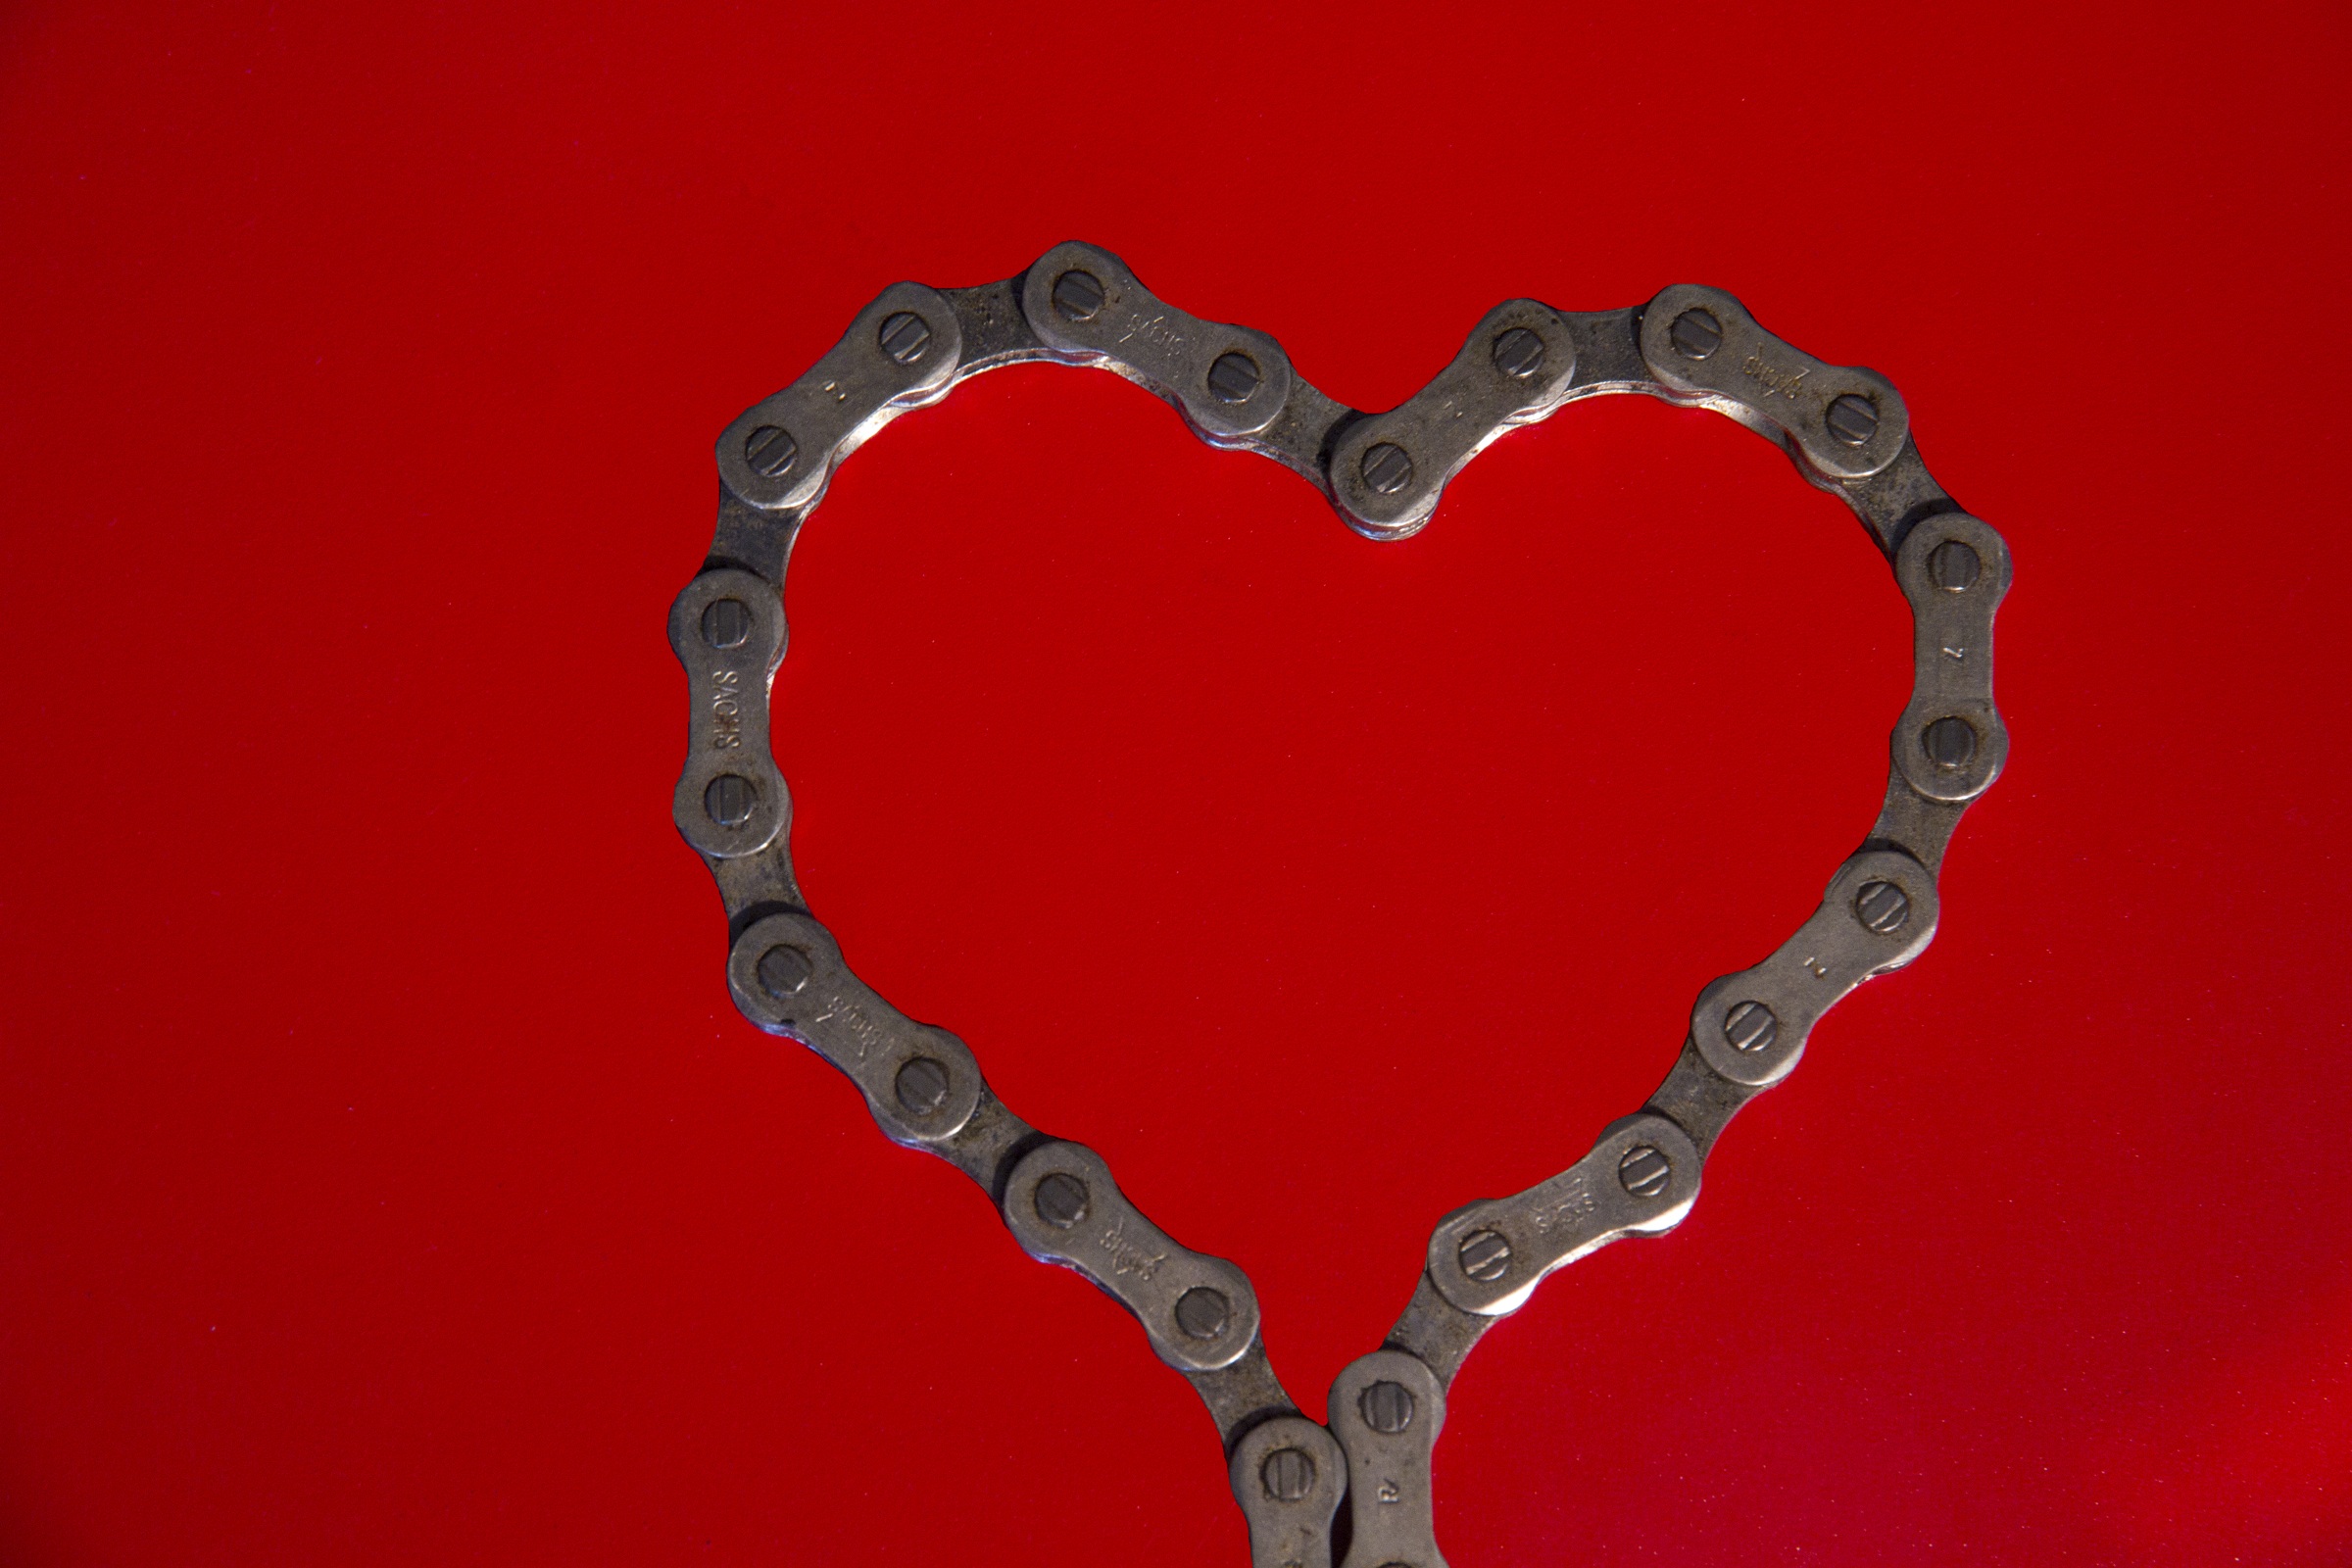
chain, heart, red, holiday, circle, bike chain, heart shaped, silver, valentine's day, fashion accessory